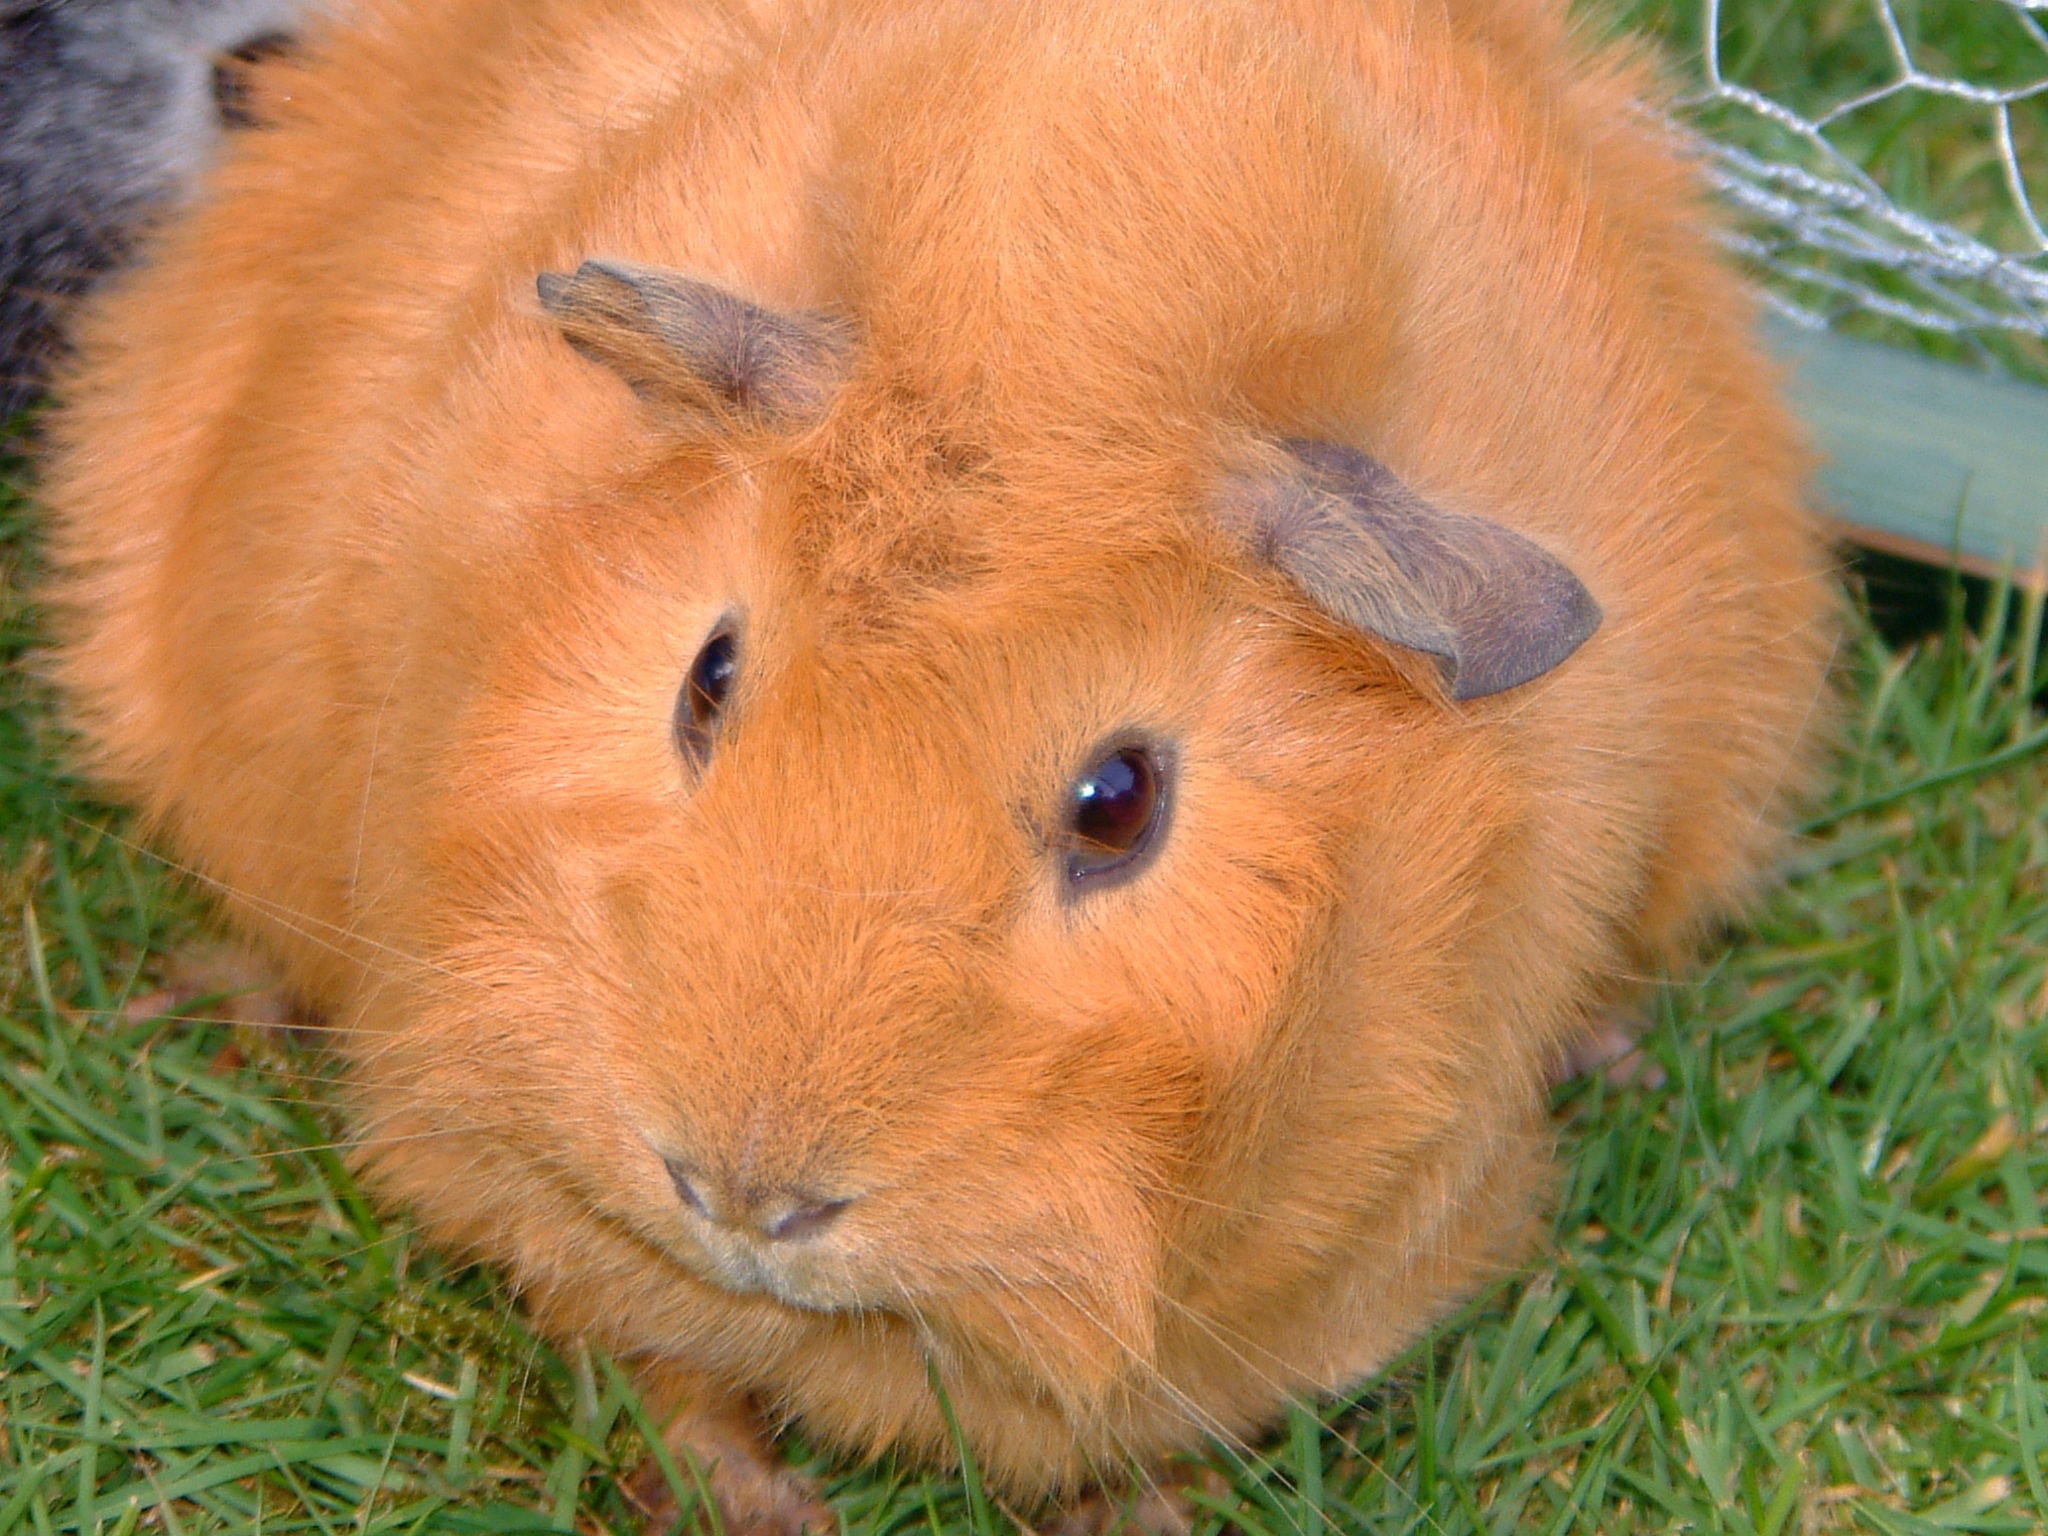
guinea pig, mammal, vertebrate, fauna, domestic rabbit, whiskers, rabbit, rodent, rabits and hares